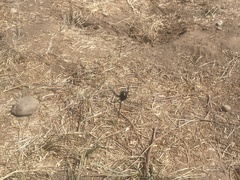
Species: Lactrodectus_hesperus